Himi Station

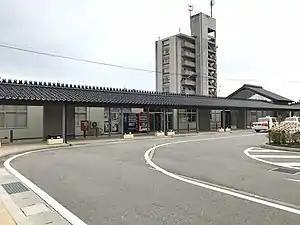
Himi Station in March 2018

is a railway station on the Himi Line in the city of Himi in Toyama Prefecture, Japan, operated by West Japan Railway Company (JR West).